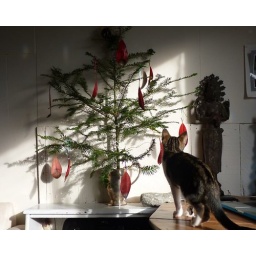
I made Wiki a little Christmas tree yesterday. It is tied to the wall in 3 places.